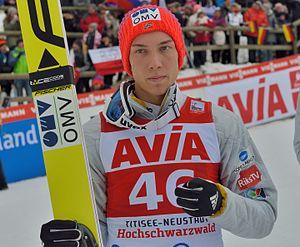
Johann André Forfang, né le 4 juillet 1995 à Tromsø, est un sauteur à ski norvégien, professionnel depuis 2011.